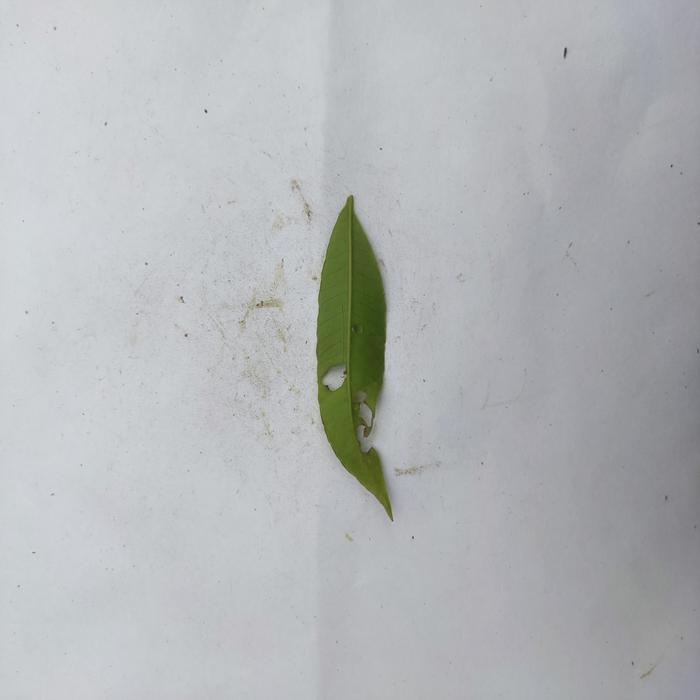
Crop: Hog Plum
Leaf condition: Anthracnose